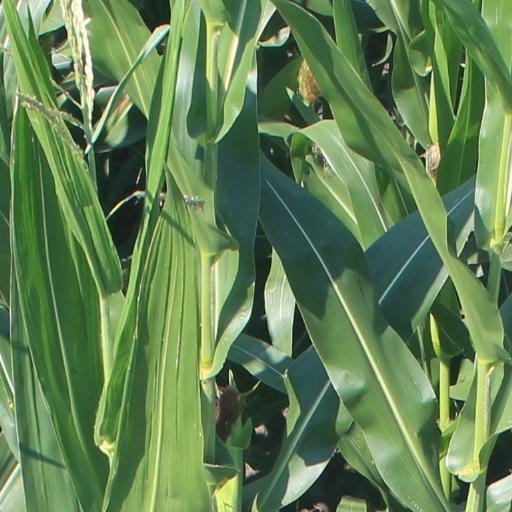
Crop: maize; corn